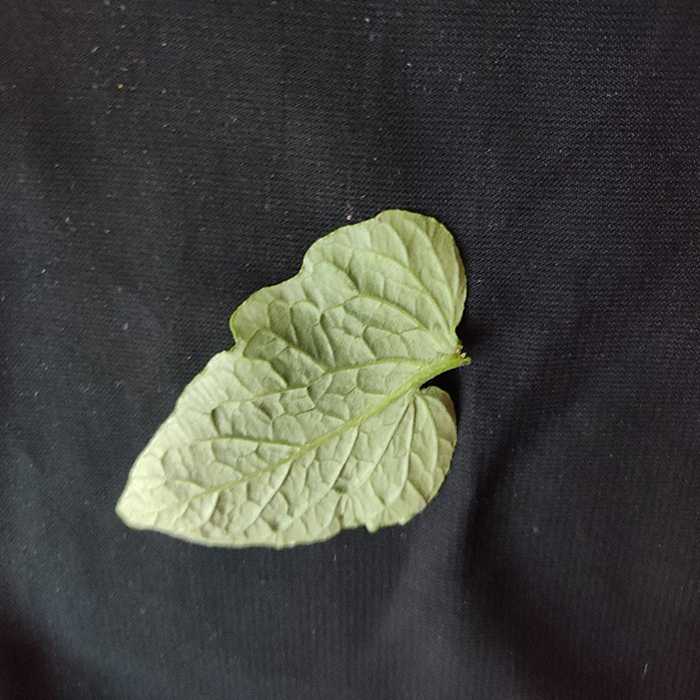
Plant: Tomato
Label: Tomato Fresh leaf